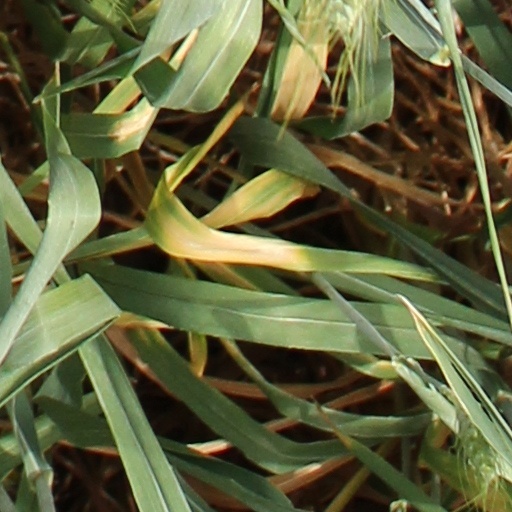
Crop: wheat